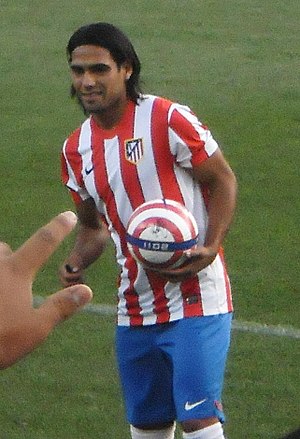
Radamel Falcao
Radamel Falcao García Zárate, til dagligt kendt som Radamel Falcao, er en colombiansk fodboldspiller der spiller for den tyrkiske klub Galatasaray og for det colombianske landshold. I sommer år 2015 blev han udlånt til den engelske fodboldklub Chelsea. Hans fødselsdato er den 10. februar 1986.